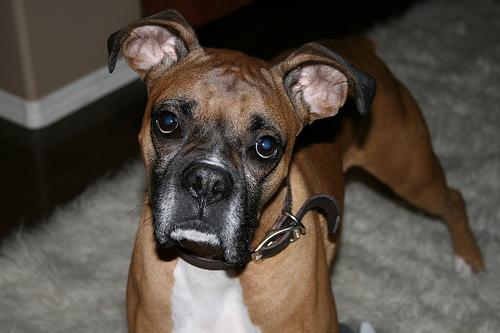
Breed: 225-n000082-boxer